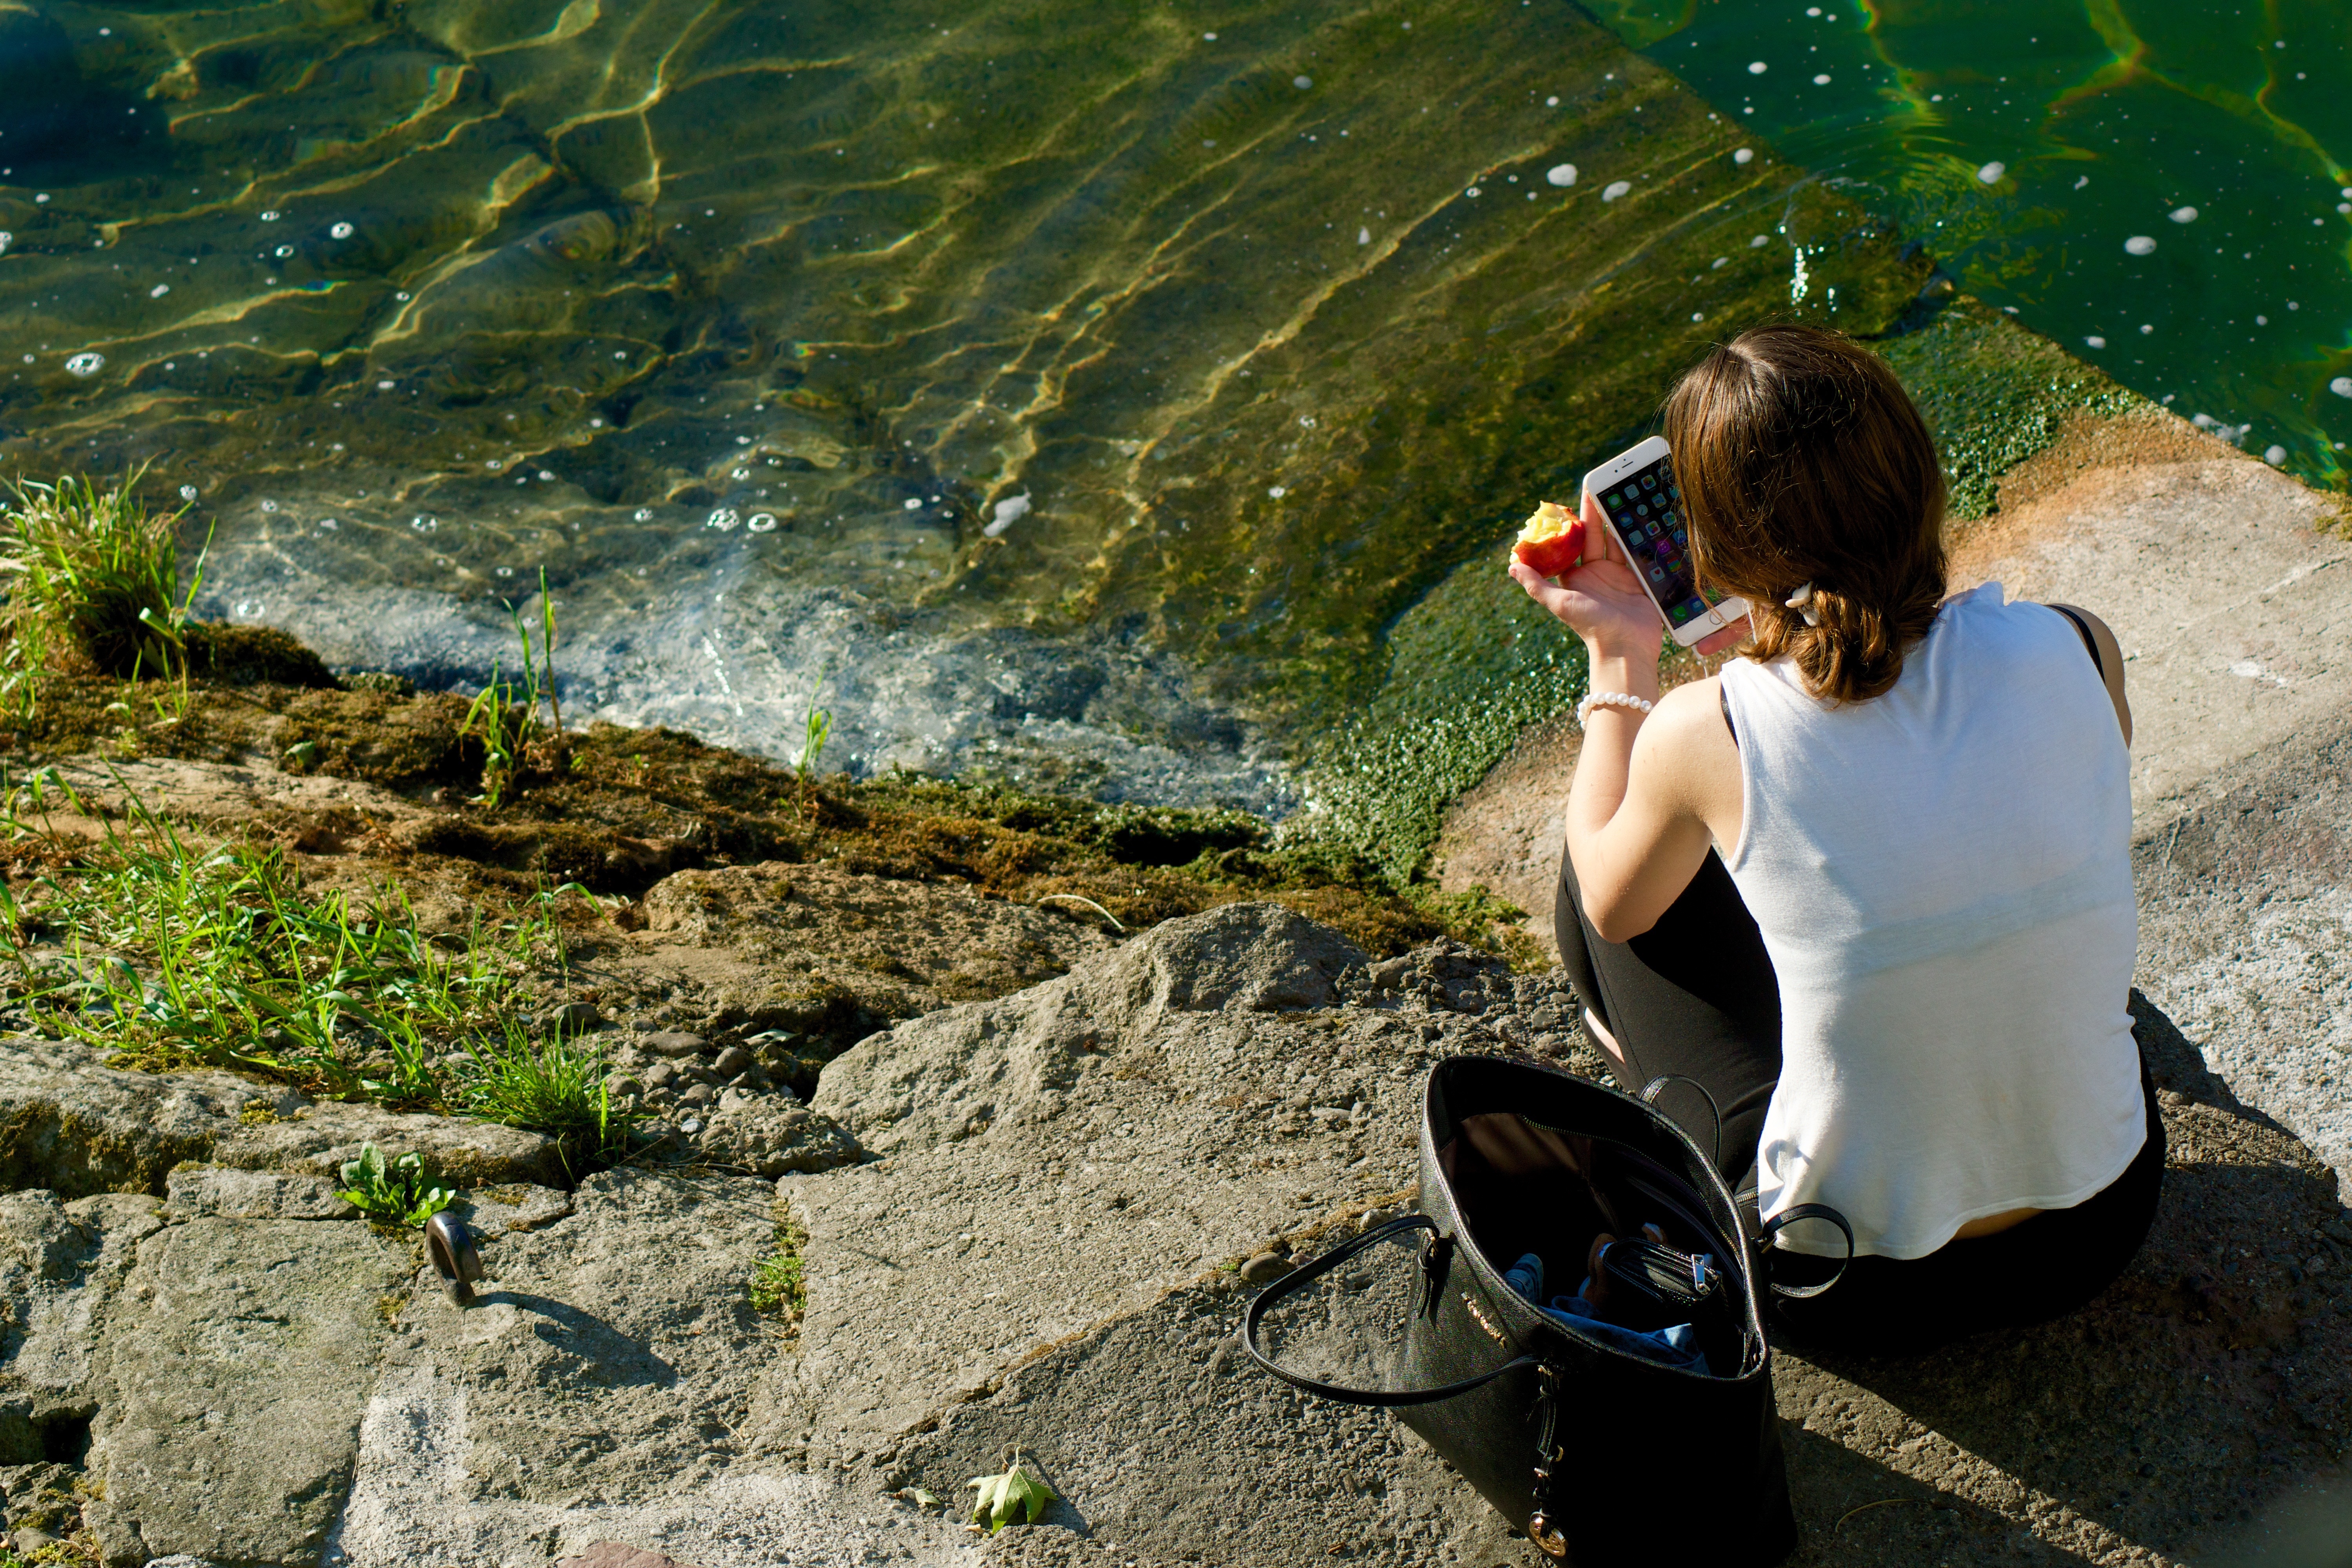
smartphone, mobile, apple, sea, water, rock, walking, woman, adventure, vacation, young, sitting, on the ground